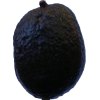
Label: black_avocado